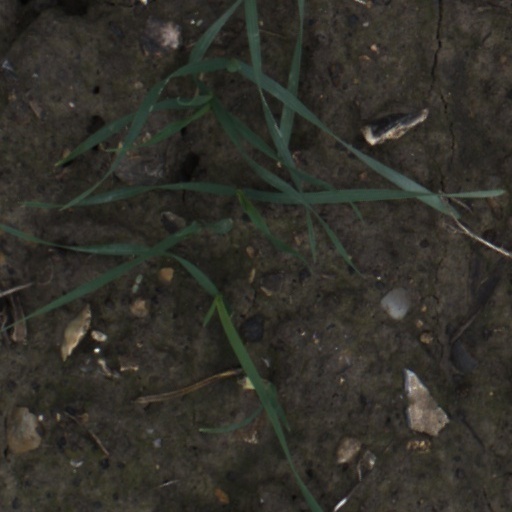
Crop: wheat